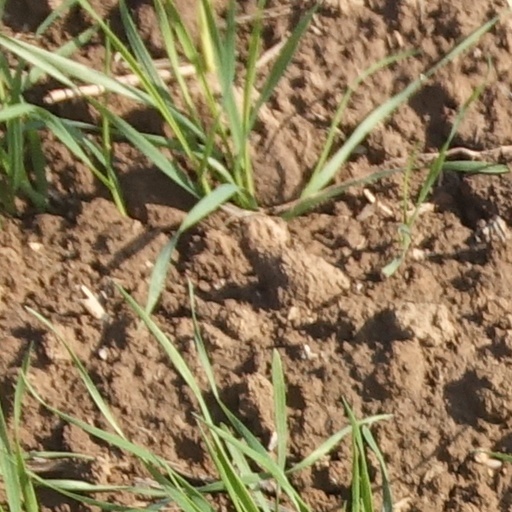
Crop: wheat